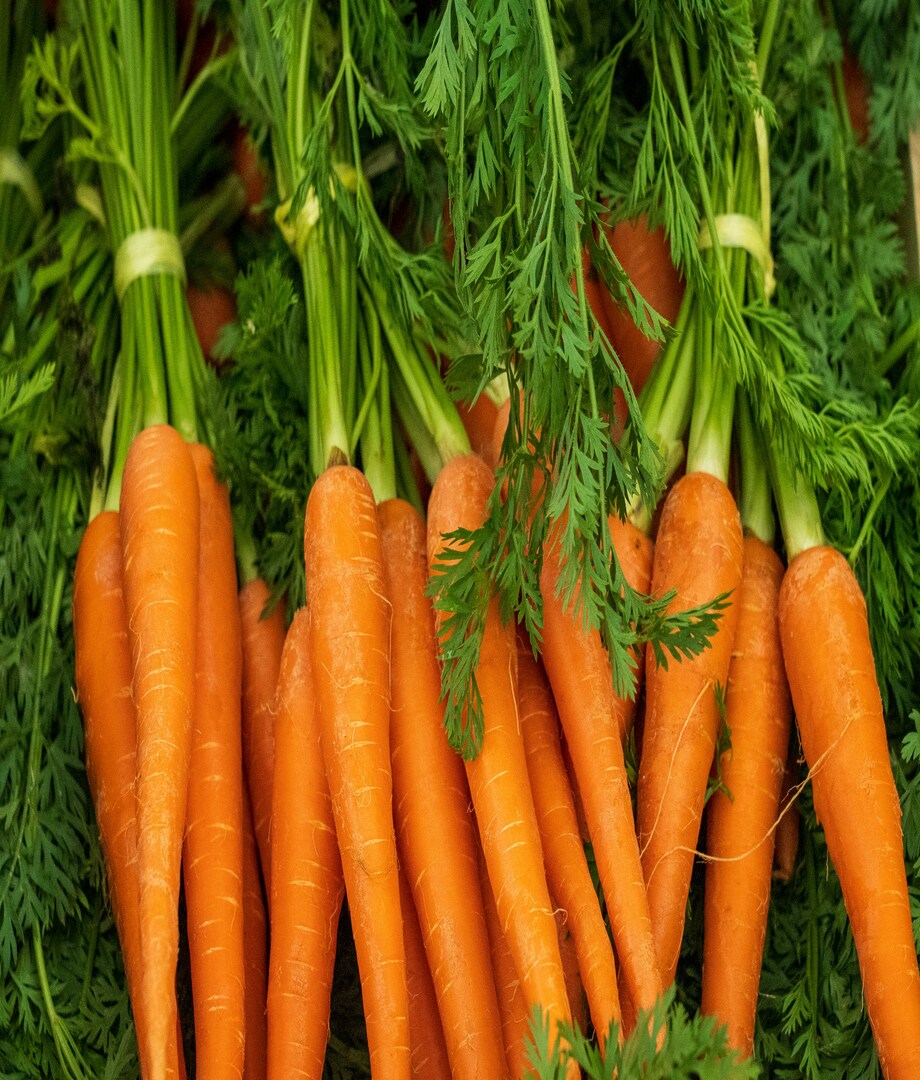
Label: carrot